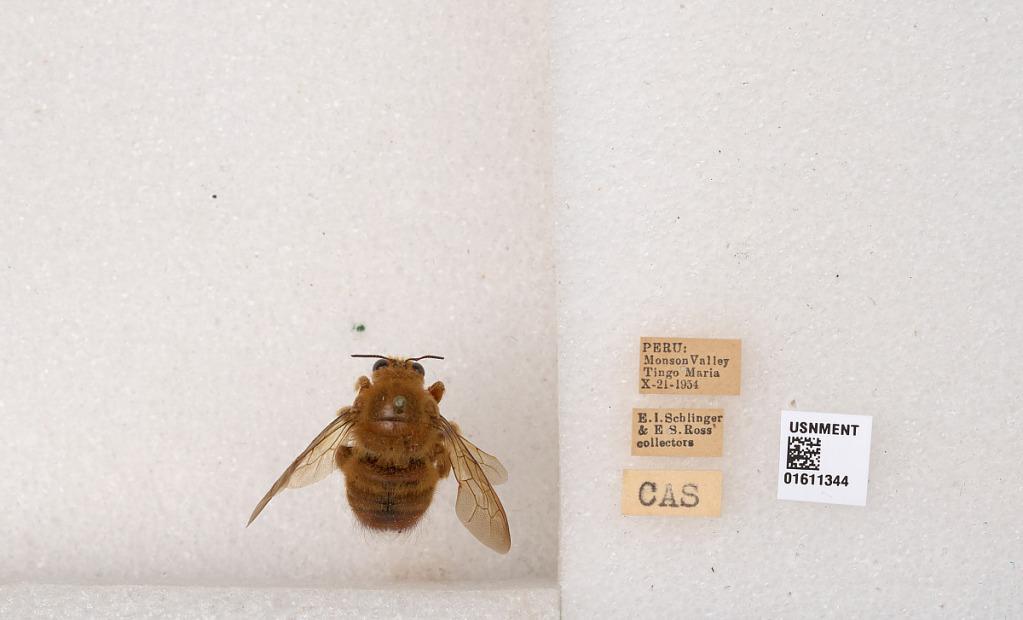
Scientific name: Xylocopa (Neoxylocopa) sp.
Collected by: R. Sage
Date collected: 1954-10-21
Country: Peru
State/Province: Huanuco
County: Leoncio Prado
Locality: Monson Valley, Tingo Maria